Oh So Cosmo

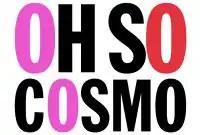

Oh So Cosmo is a half-hour magazine-style television show aired on Cosmopolitan TV. It offers stories and segments about the lifestyle of hip, urban women, and focus on men, sex, relationships and style.